Anarky (comic book)

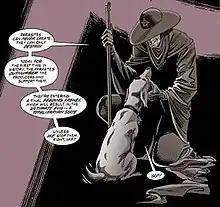
Interior artwork from "Anarky"#3 (July 1997). Anarky lectures his dog in a thematic interior splash page. Written by Alan Grant, each issue of the first series contained a part of the sequence, illustrated by Breyfogle to create a single poster when combined.

While previously the character Anarky had been described as an anarchist, both volumes were instead based on the philosophy of Neo-Tech, an offshoot of Objectivism. It is unique as the only mainstream comic book ever influenced by this philosophy.